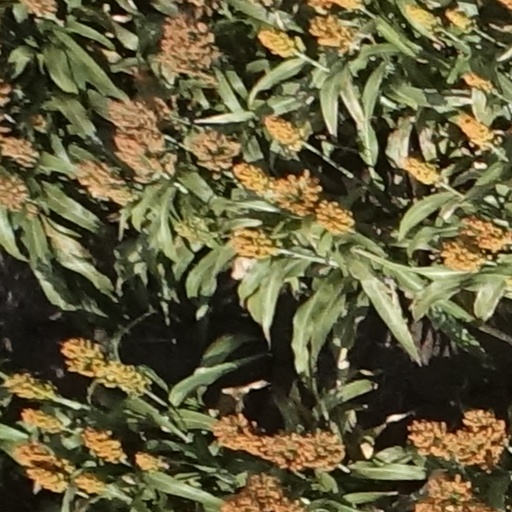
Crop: sorghum